Lanchester Marionettes

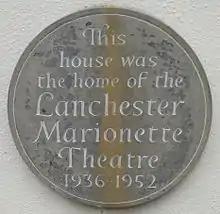
The plaque outside Foley House, Malvern

After WWII the Marionettes received financial support from the Arts Council. In 1945 they were “taken bodily up to London” to appear in the film "The Seventh Veil", starring Ann Todd and Hugh McDemott.